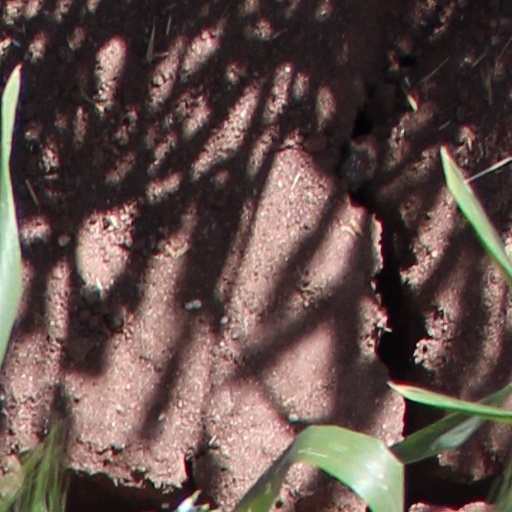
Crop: wheat